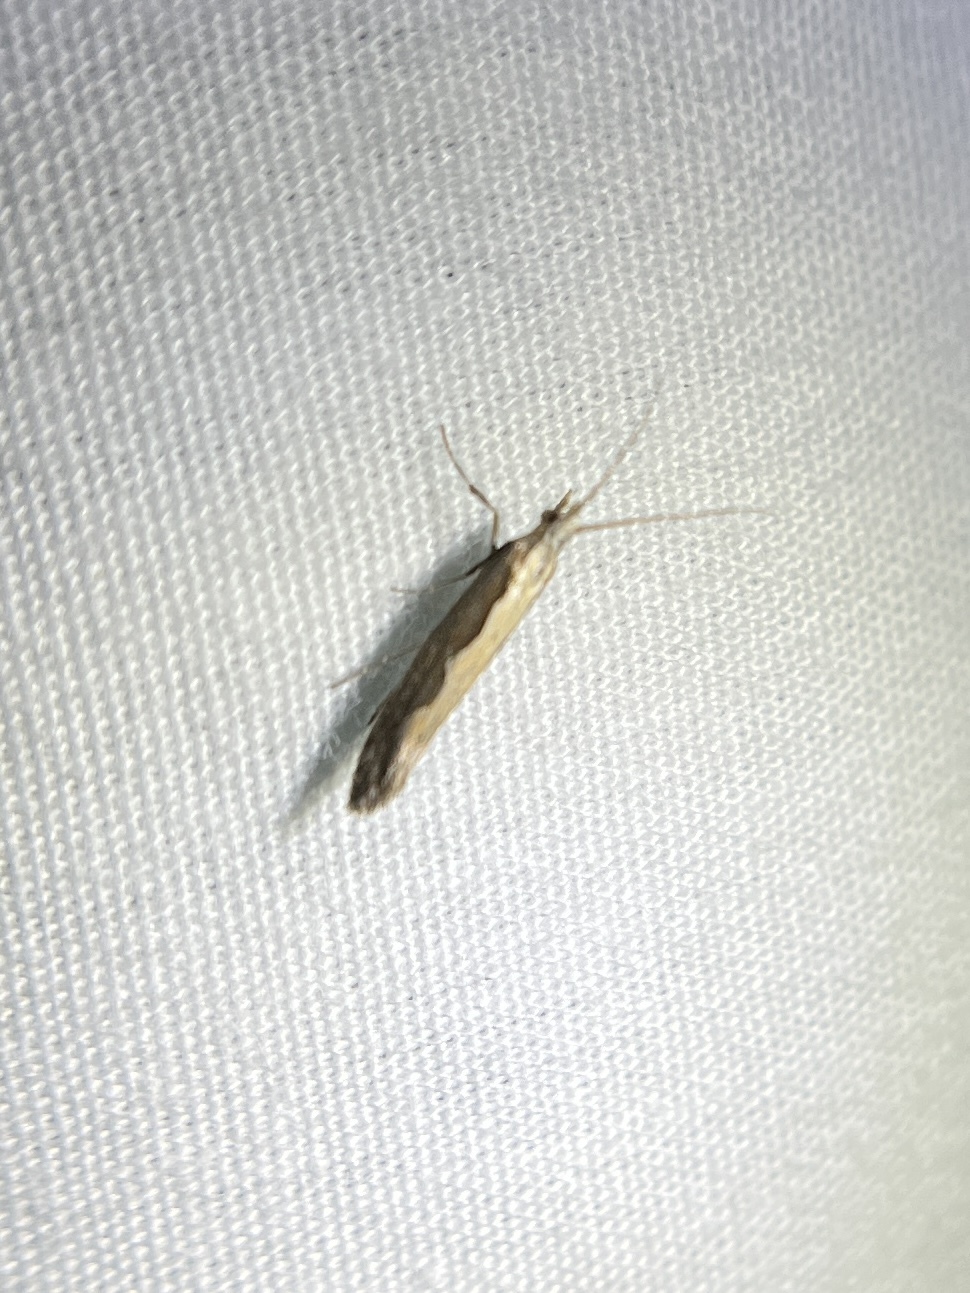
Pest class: diamondback_moth